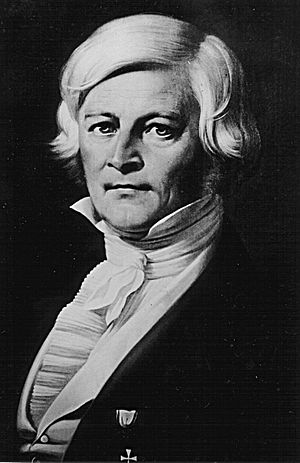
Peter Andreas Hansen
Peter Andreas Hansen var en dansk/tysk astronom.